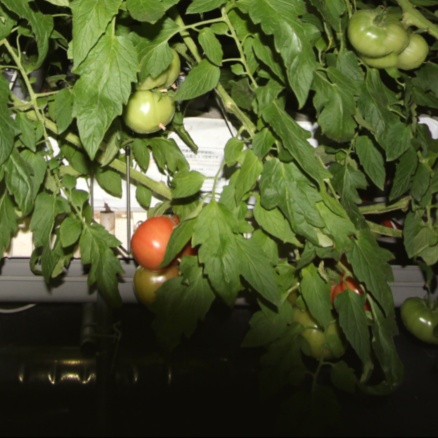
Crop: tomato